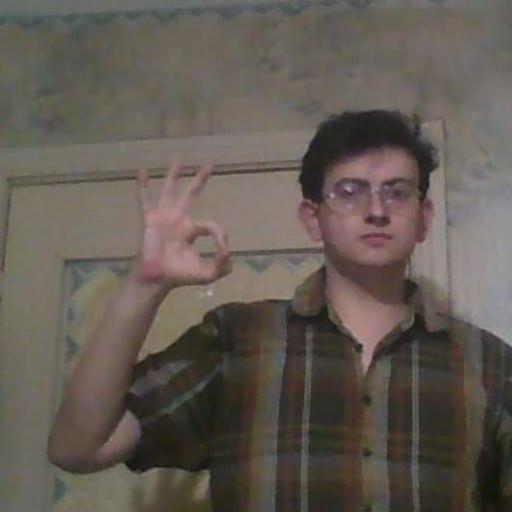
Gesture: ok